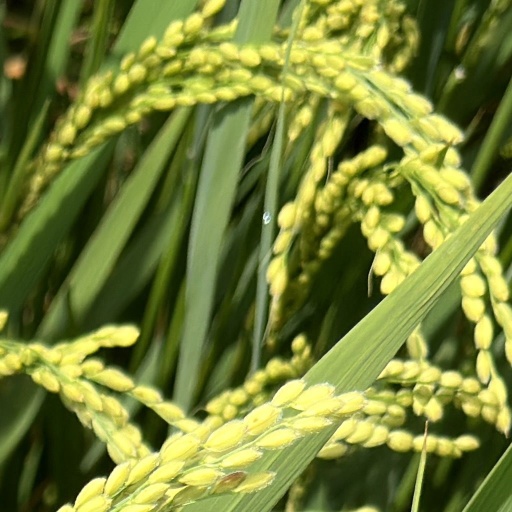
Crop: rice